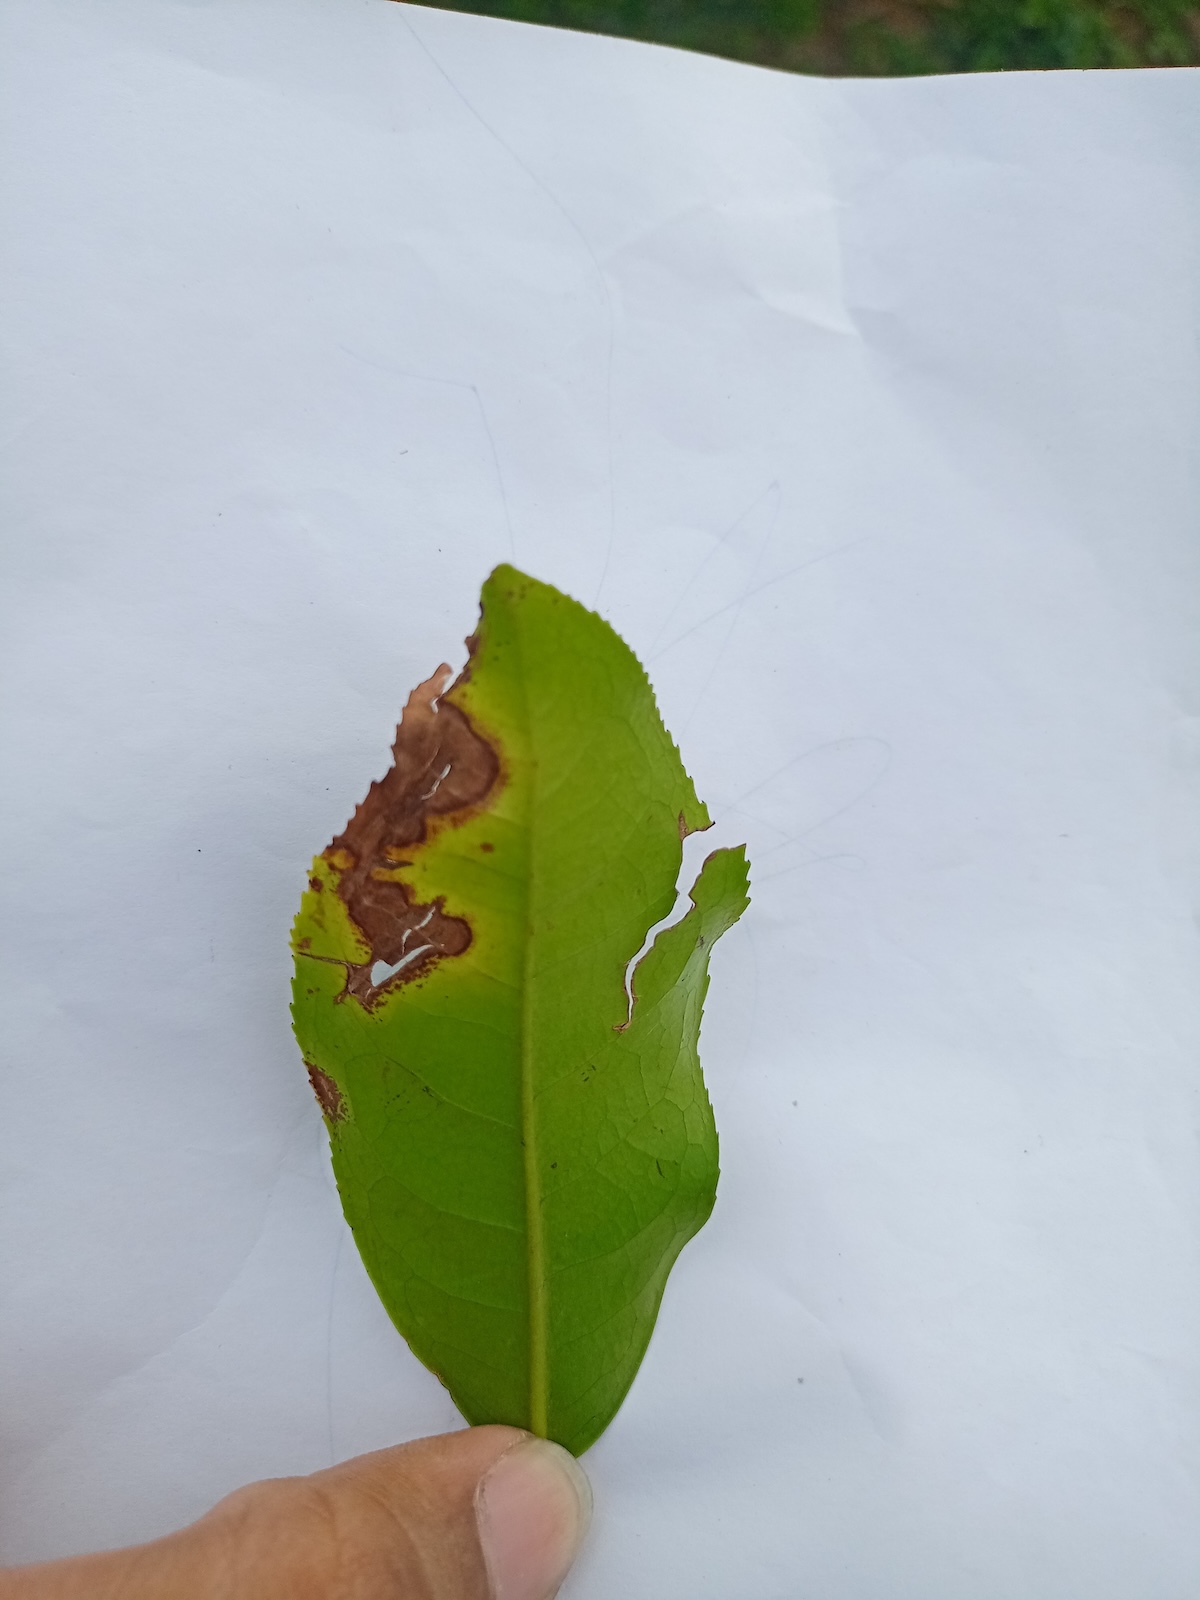
Label: Gray Blight